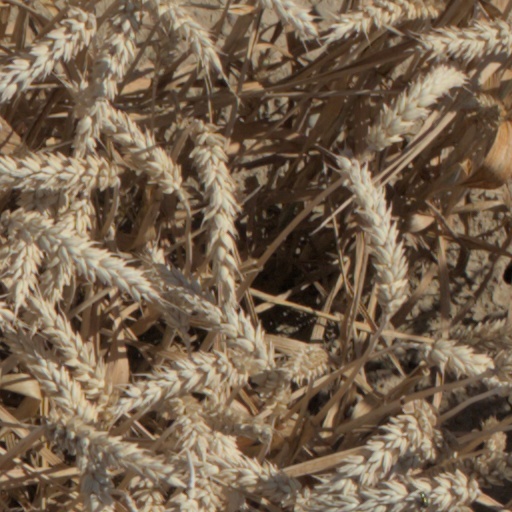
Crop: wheat